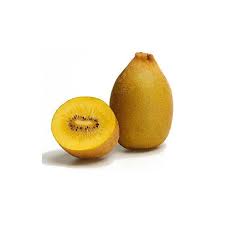
Label: Kiwi